Benode Behari Mukherjee

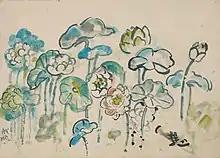
"Untitled", 1952, Water color on paper, DAG Museums

His style was a complex fusion of idioms absorbed from Western modern art and the spirituality of oriental traditions (both Indian and Far-Eastern). Some of his works show a marked influence of Far-Eastern traditions, namely calligraphy and traditional wash techniques of China and Japan. He took lessons in calligraphy from travelling artists from Japan. During 1937-38 he spent a few months in Japan with artists such as Arai Kampō. Similarly he also learnt from the Indian miniature paintings in the frescoes of Mughal and Rajput periods. Idioms of Western modern art also bore heavily upon his style, as he is often seen to blend Cubist techniques (such as multi-perspective and faceting of planes) to solve problems of space. He painted grand murals inside the Visva-Bharati campus. In 1948 he went to become director of National Museum of Kathmandu, in Nepal. In the later years he went to Doon valley, where he started an art school but had to discontinue due to the financial shortage.